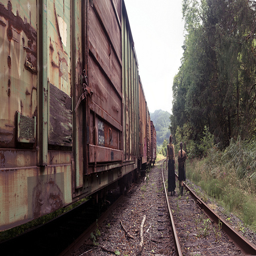
a long train is next to a set of tracks
Two people walk on the tracks beside railroad train cars.
There are two people walking next to a train.
two people walking on a track near a train
A couple of people walking down train tracks.